Thomas Strangeways

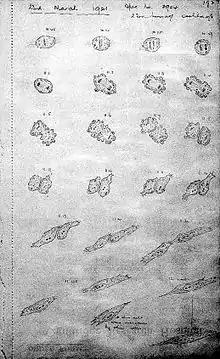
A page of notes from a Research Hospital notebook dated 1921, believed to have been written by Strangeways.

Strangeways developed an interest in the pathology of rheumatoid arthritis and in 1905 founded the Cambridge Research Hospital in order to study patients with this condition and related ones. Funded largely by Strangeways himself, noted doctors of his acquaintance, and donations from patients, the hospital began modestly with only six beds, and with research equipment located in renovated coal sheds. It closed briefly in 1908 due to lack of funding, but quickly reopened and moved to its current site in 1912 thanks to the support of Otto Beit and to its temporary repurposing as a hospital for military officers in World War I. The hospital returned to its research purpose in 1917. Later, in 1923, the clinical aspects of the laboratory's work were moved back to St Bartholomew's Hospital so that the laboratory could focus on then-newly developing technologies in tissue culture and cell biology. Having learned about tissue culture techniques from Alexis Carrel, Strangeways took great interest in the new field, including developing demonstrations of the technique for his lectures. After University of Edinburgh zoology student Honor Fell spent a summer working with him, he hired her as a research assistant; she would take over leadership of the laboratory following Strangeways' death in 1926. In the 1920s and 30s, the laboratory was the only British institution focused specifically on tissue culture technique, the utility of which was a controversial topic among scientists of the time.